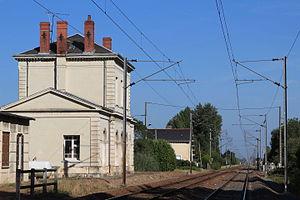
La gare de Saint-Martin-de-la-Place est une gare ferroviaire française fermée de la ligne de Tours à Saint-Nazaire, située sur le territoire de la commune de Saint-Martin-de-la-Place, dans le département de Maine-et-Loire, en région Pays de la Loire.